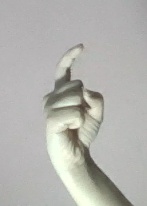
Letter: ra